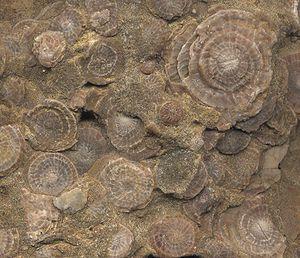
Description: Calcaire à assilines, Aragon, Espagne, 3,5 cm x 4 cm (Echantillon personnel scanné) Italiano: Calcare a assilina in Aragona, Spagna